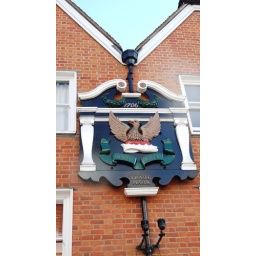
Sign on house wall in Tunbridge Wells